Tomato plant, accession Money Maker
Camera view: bottom (45 deg); turntable rotation: 240 degrees
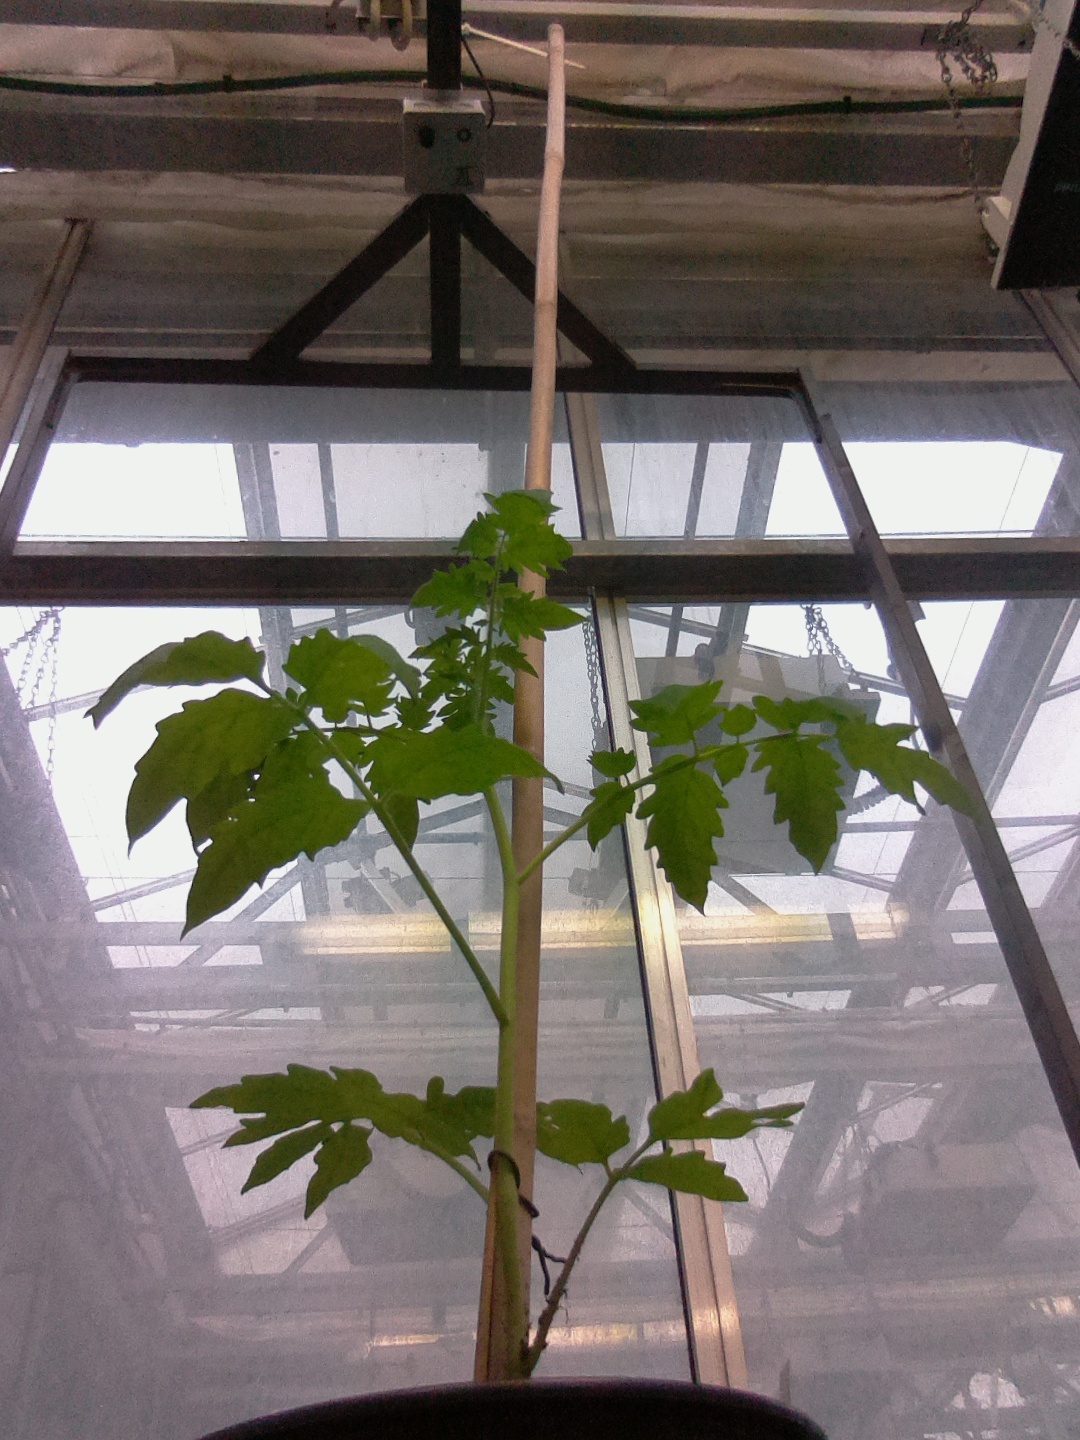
BBCH growth stage 13: 6 of true leaves visible